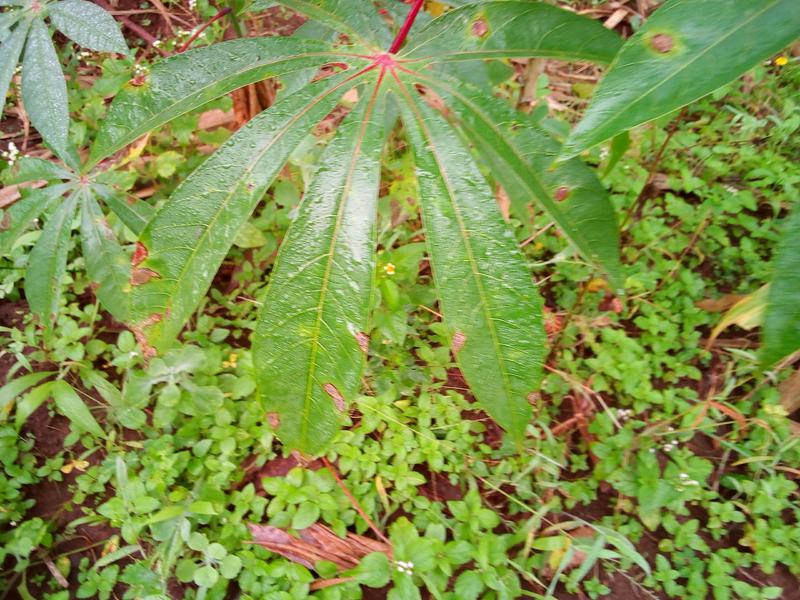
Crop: cassava
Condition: bacterial_blight